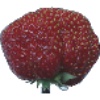
Label: Strawberry Wedge 1